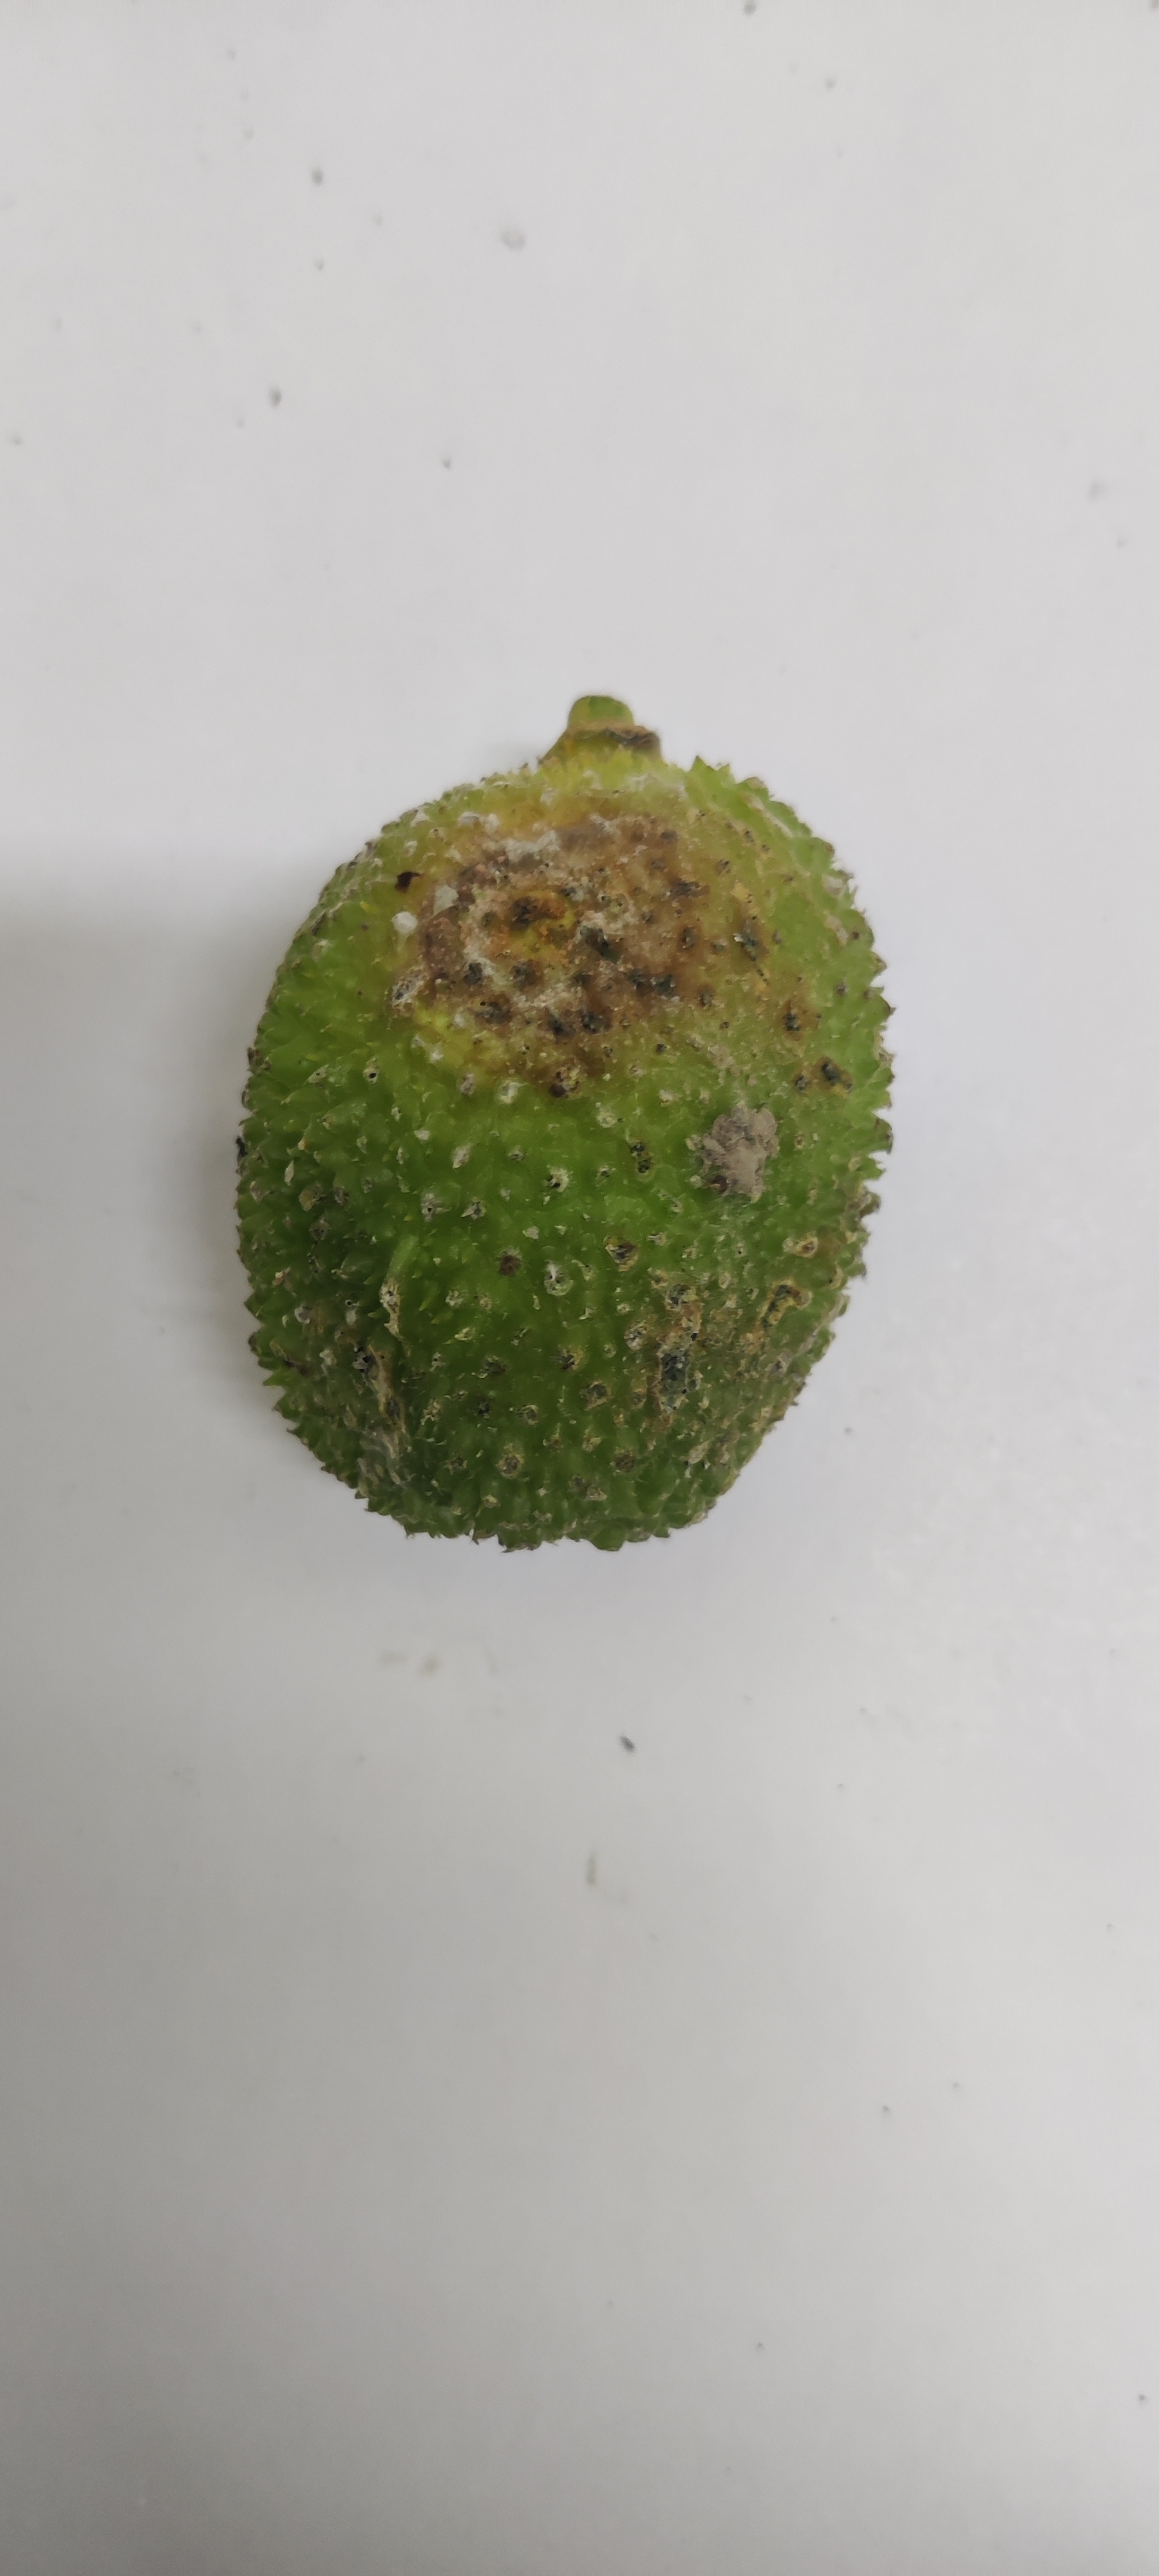
Crop: Spiny Gourd
Condition: Severely Damaged